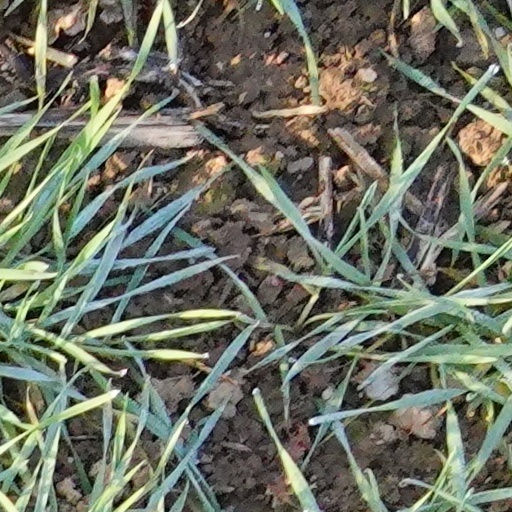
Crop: wheat